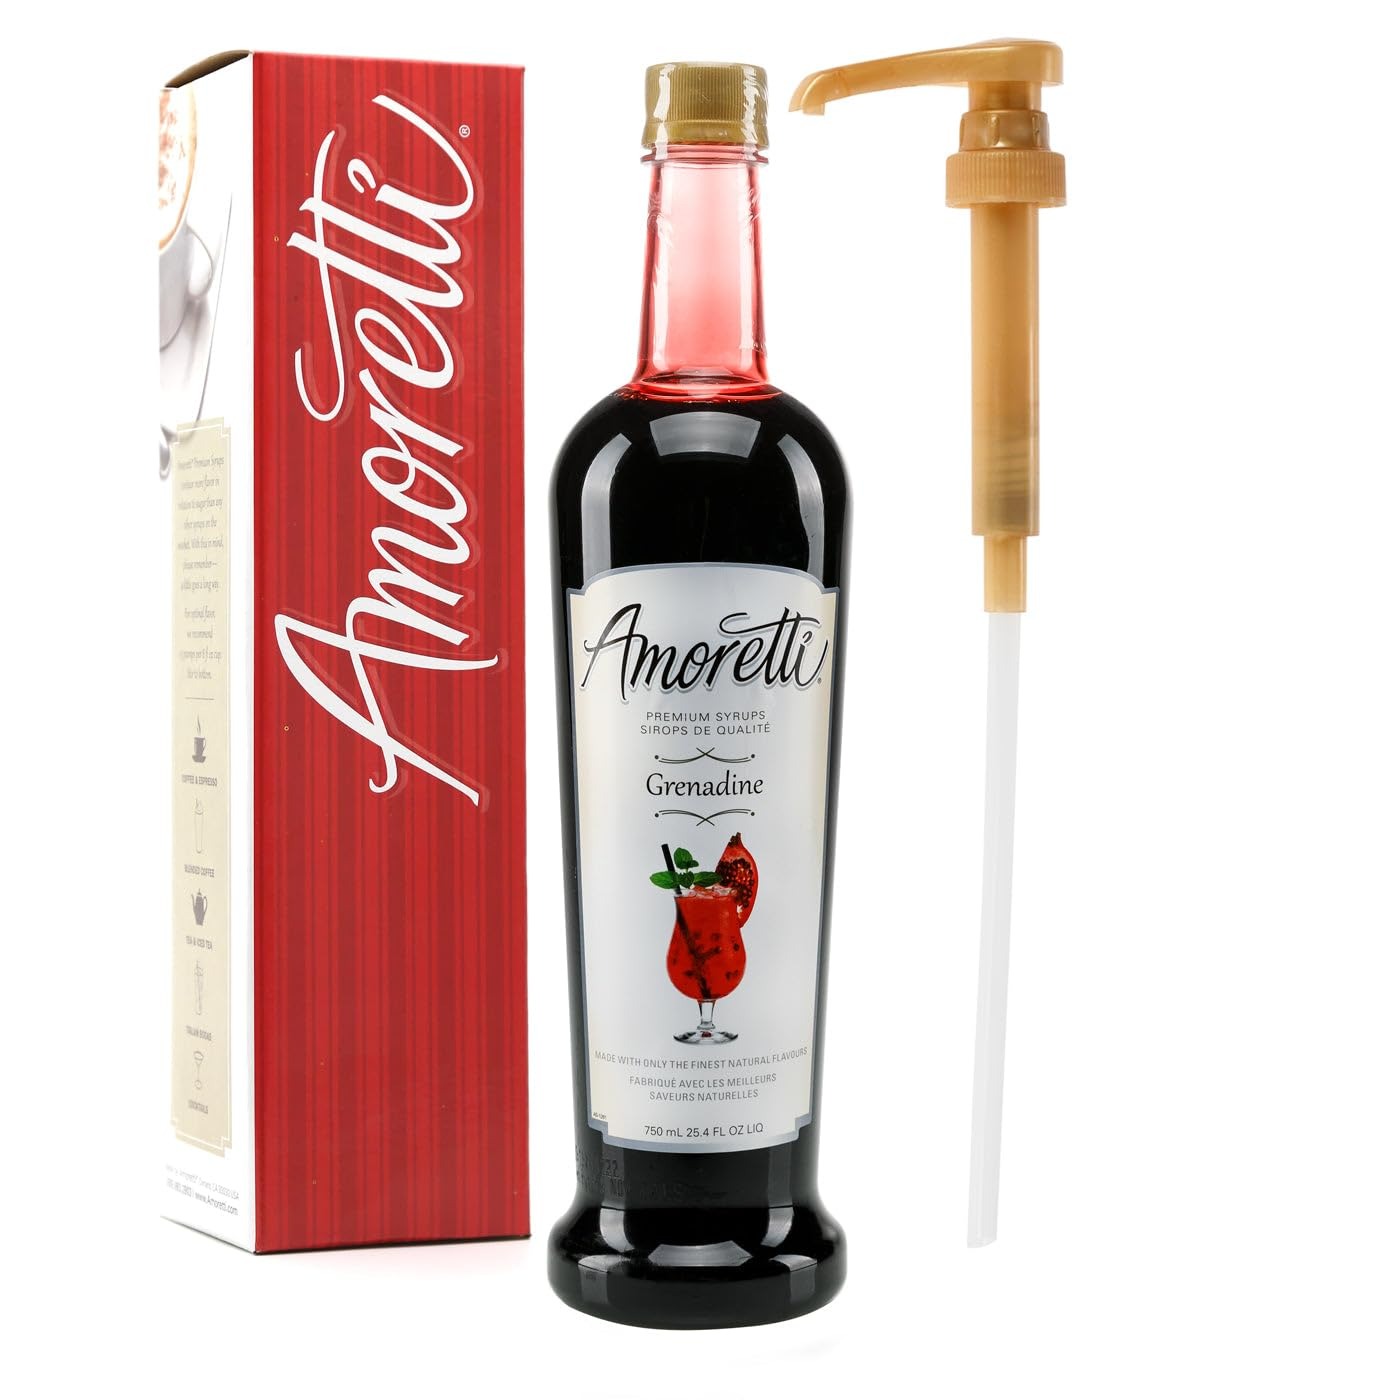
Item Name: Amoretti - Premium Grenadine Syrup, 94 Servings Per Bottle (750 ml), with Pump for Flavoring Coffees, Cocktails, and other Beverages, Gluten Free, GMO/GEO Free, Preservative Free
Bullet Point 1: INCREDIBLE VERSATILITY: Our premium syrups are ideal for flavoring coffee, cocktails, sodas, teas, iced teas, milkshakes, desserts, and so much more.
Bullet Point 2: SPECIFICATIONS: No artificial flavors, no preservatives, no artificial sweeteners, gluten-free, GMO/GEO free, shelf-stable (even after opening), and Kosher Pareve.
Bullet Point 3: LOWEST COST PER SERVING & BEST VALUE: Our super-concentrated premium syrups have over 3x the number of servings than other syrups on the market.
Bullet Point 4: HIGHEST QUALITY: We use only the finest and freshest ingredients to deliver delicious natural flavors in each pump.
Bullet Point 5: LOW SWEETNESS: Only 8-12 carbs per 8 oz serving compared to other brands at 20+ carbs per 8 oz serving.
Product Description: Tart, Exquisite, CrimsonAmoretti's Premium Grenadine Syrup delivers the delicious flavor of this popular cocktail staple straight into your favorite beverage and dessert applications. Our perfected balance of natural sweetness and tartness provides a sophisticated pomegranate flavor profile and aroma with every pump added to your gourmet creations. Empower your imagination — with Amoretti!Product Details
Value: 25.4
Unit: Fl Oz

Price: 22